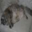
Label: cat